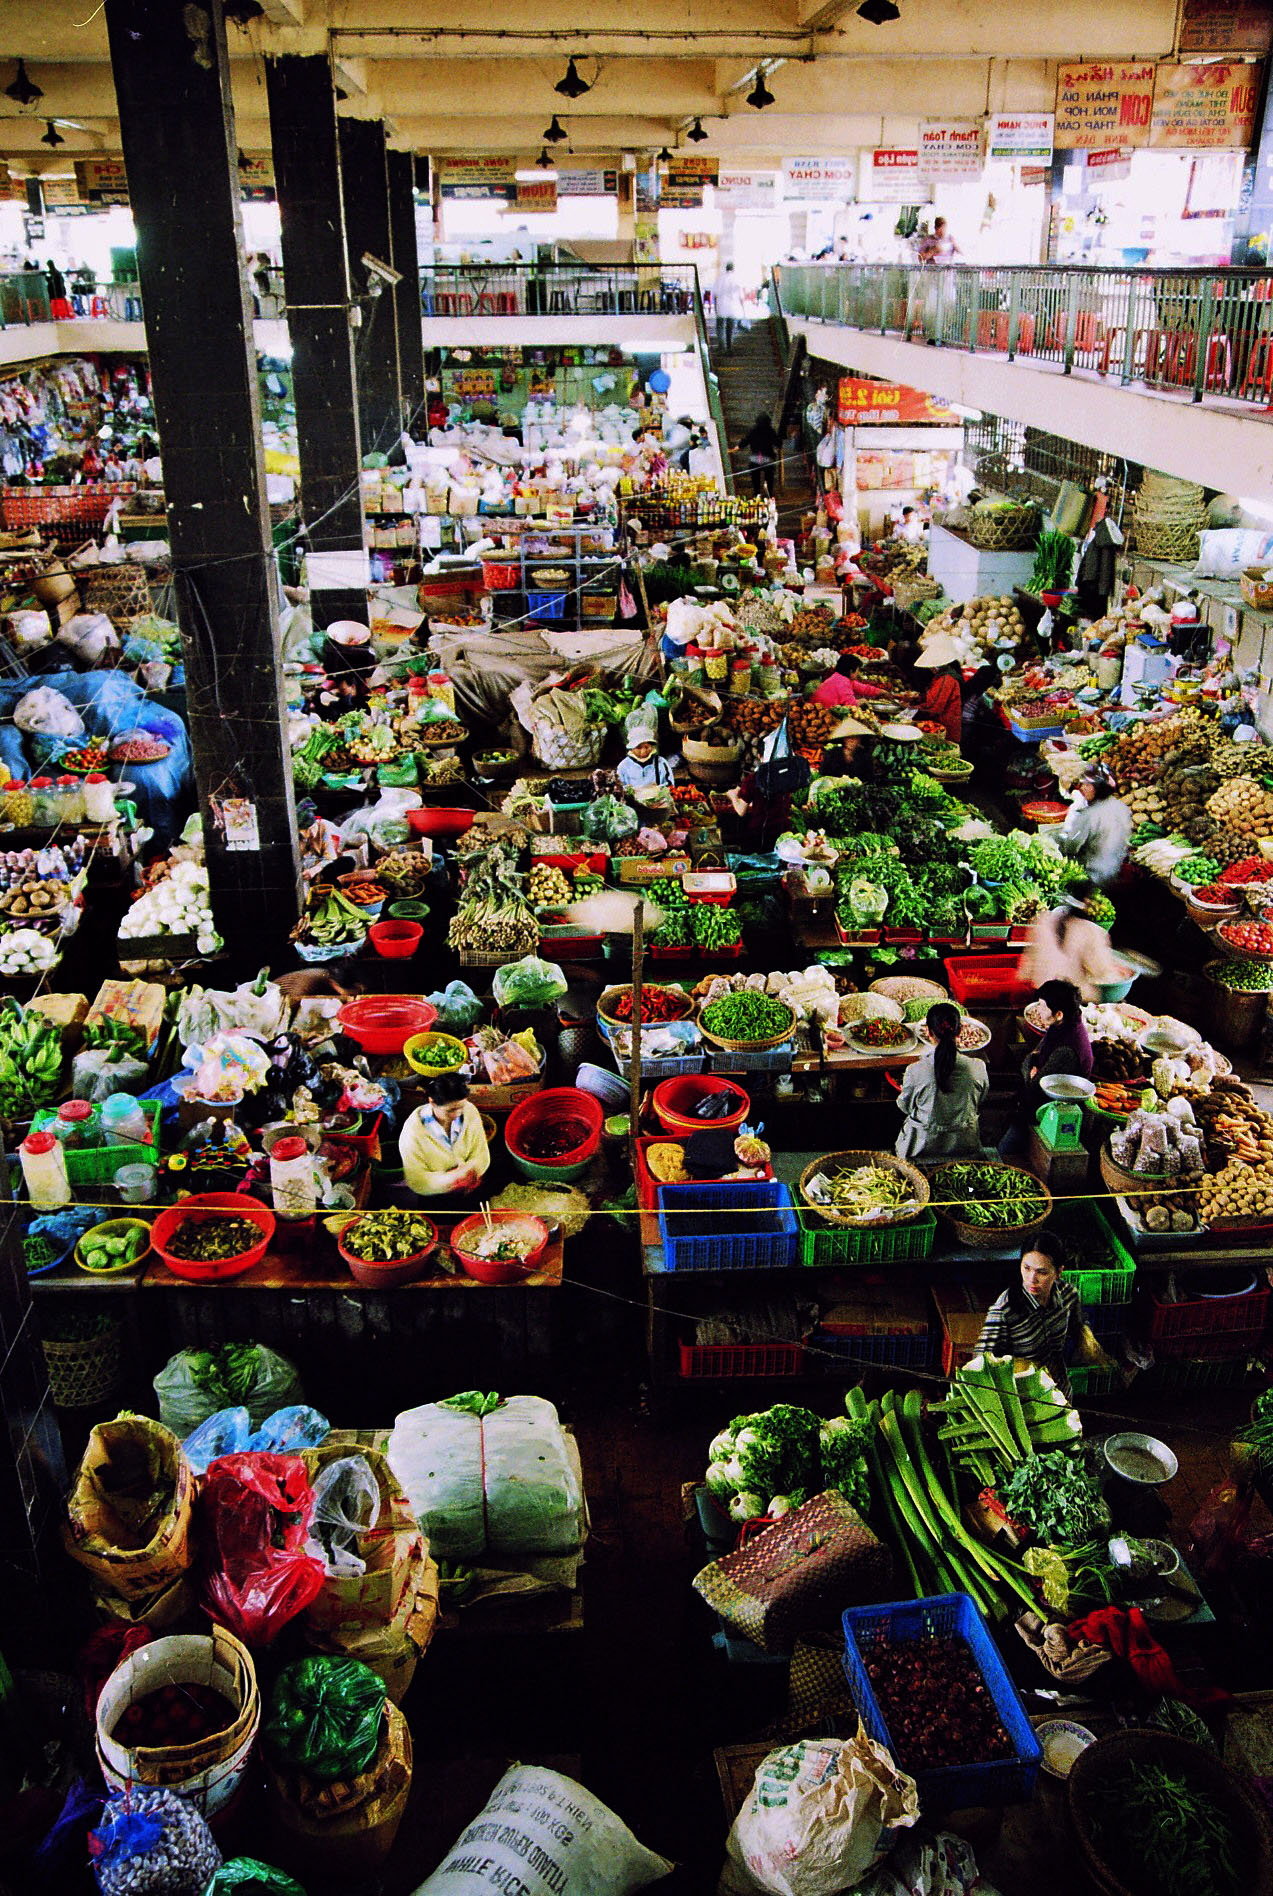
user: text: Nón của một số người bán hàng trong chợ có hình gì?
assistant: text: Hình chóp nón

user: text: Có bao nhiêu cây cột lớn màu tối rõ ràng trong phần tiền cảnh và trung cảnh của bức ảnh?
assistant: text: Ba

user: text: Loại nón truyền thống mà một số người bán hàng đang đội trong chợ là gì?
assistant: text: Nón lá

user: text: Loại hình chợ truyền thống như trong ảnh đóng vai trò gì trong đời sống hàng ngày của người dân địa phương?
assistant: text: Đây là nơi giao thương hàng hóa thiết yếu hàng ngày, đặc biệt là thực phẩm tươi sống, và cũng là một trung tâm giao lưu văn hóa, xã hội.

user: text: Mô tả cấu trúc tổng thể của khu chợ và các hoạt động chính diễn ra ở tầng trệt và tầng lửng.
assistant: text: Khu chợ có cấu trúc nhiều tầng với tầng trệt là nơi buôn bán chính các mặt hàng nông sản, thực phẩm tươi sống. Tầng lửng có hành lang và cầu thang, nơi mọi người di chuyển và có thể có thêm các gian hàng khác.